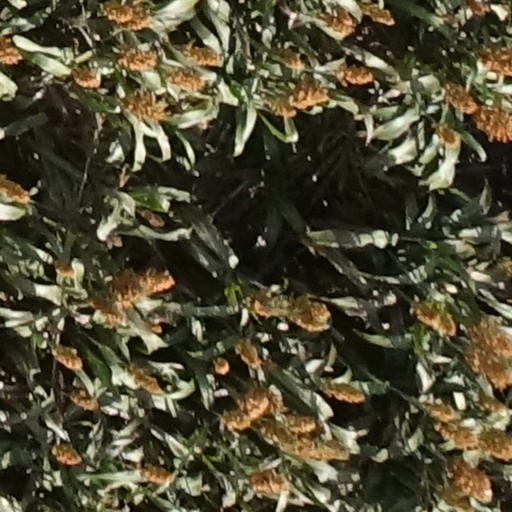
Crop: sorghum